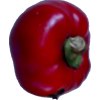
Label: red_pepper